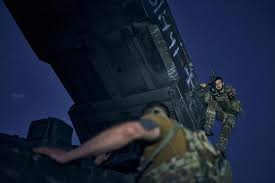
Label: Self Propelled Artillery